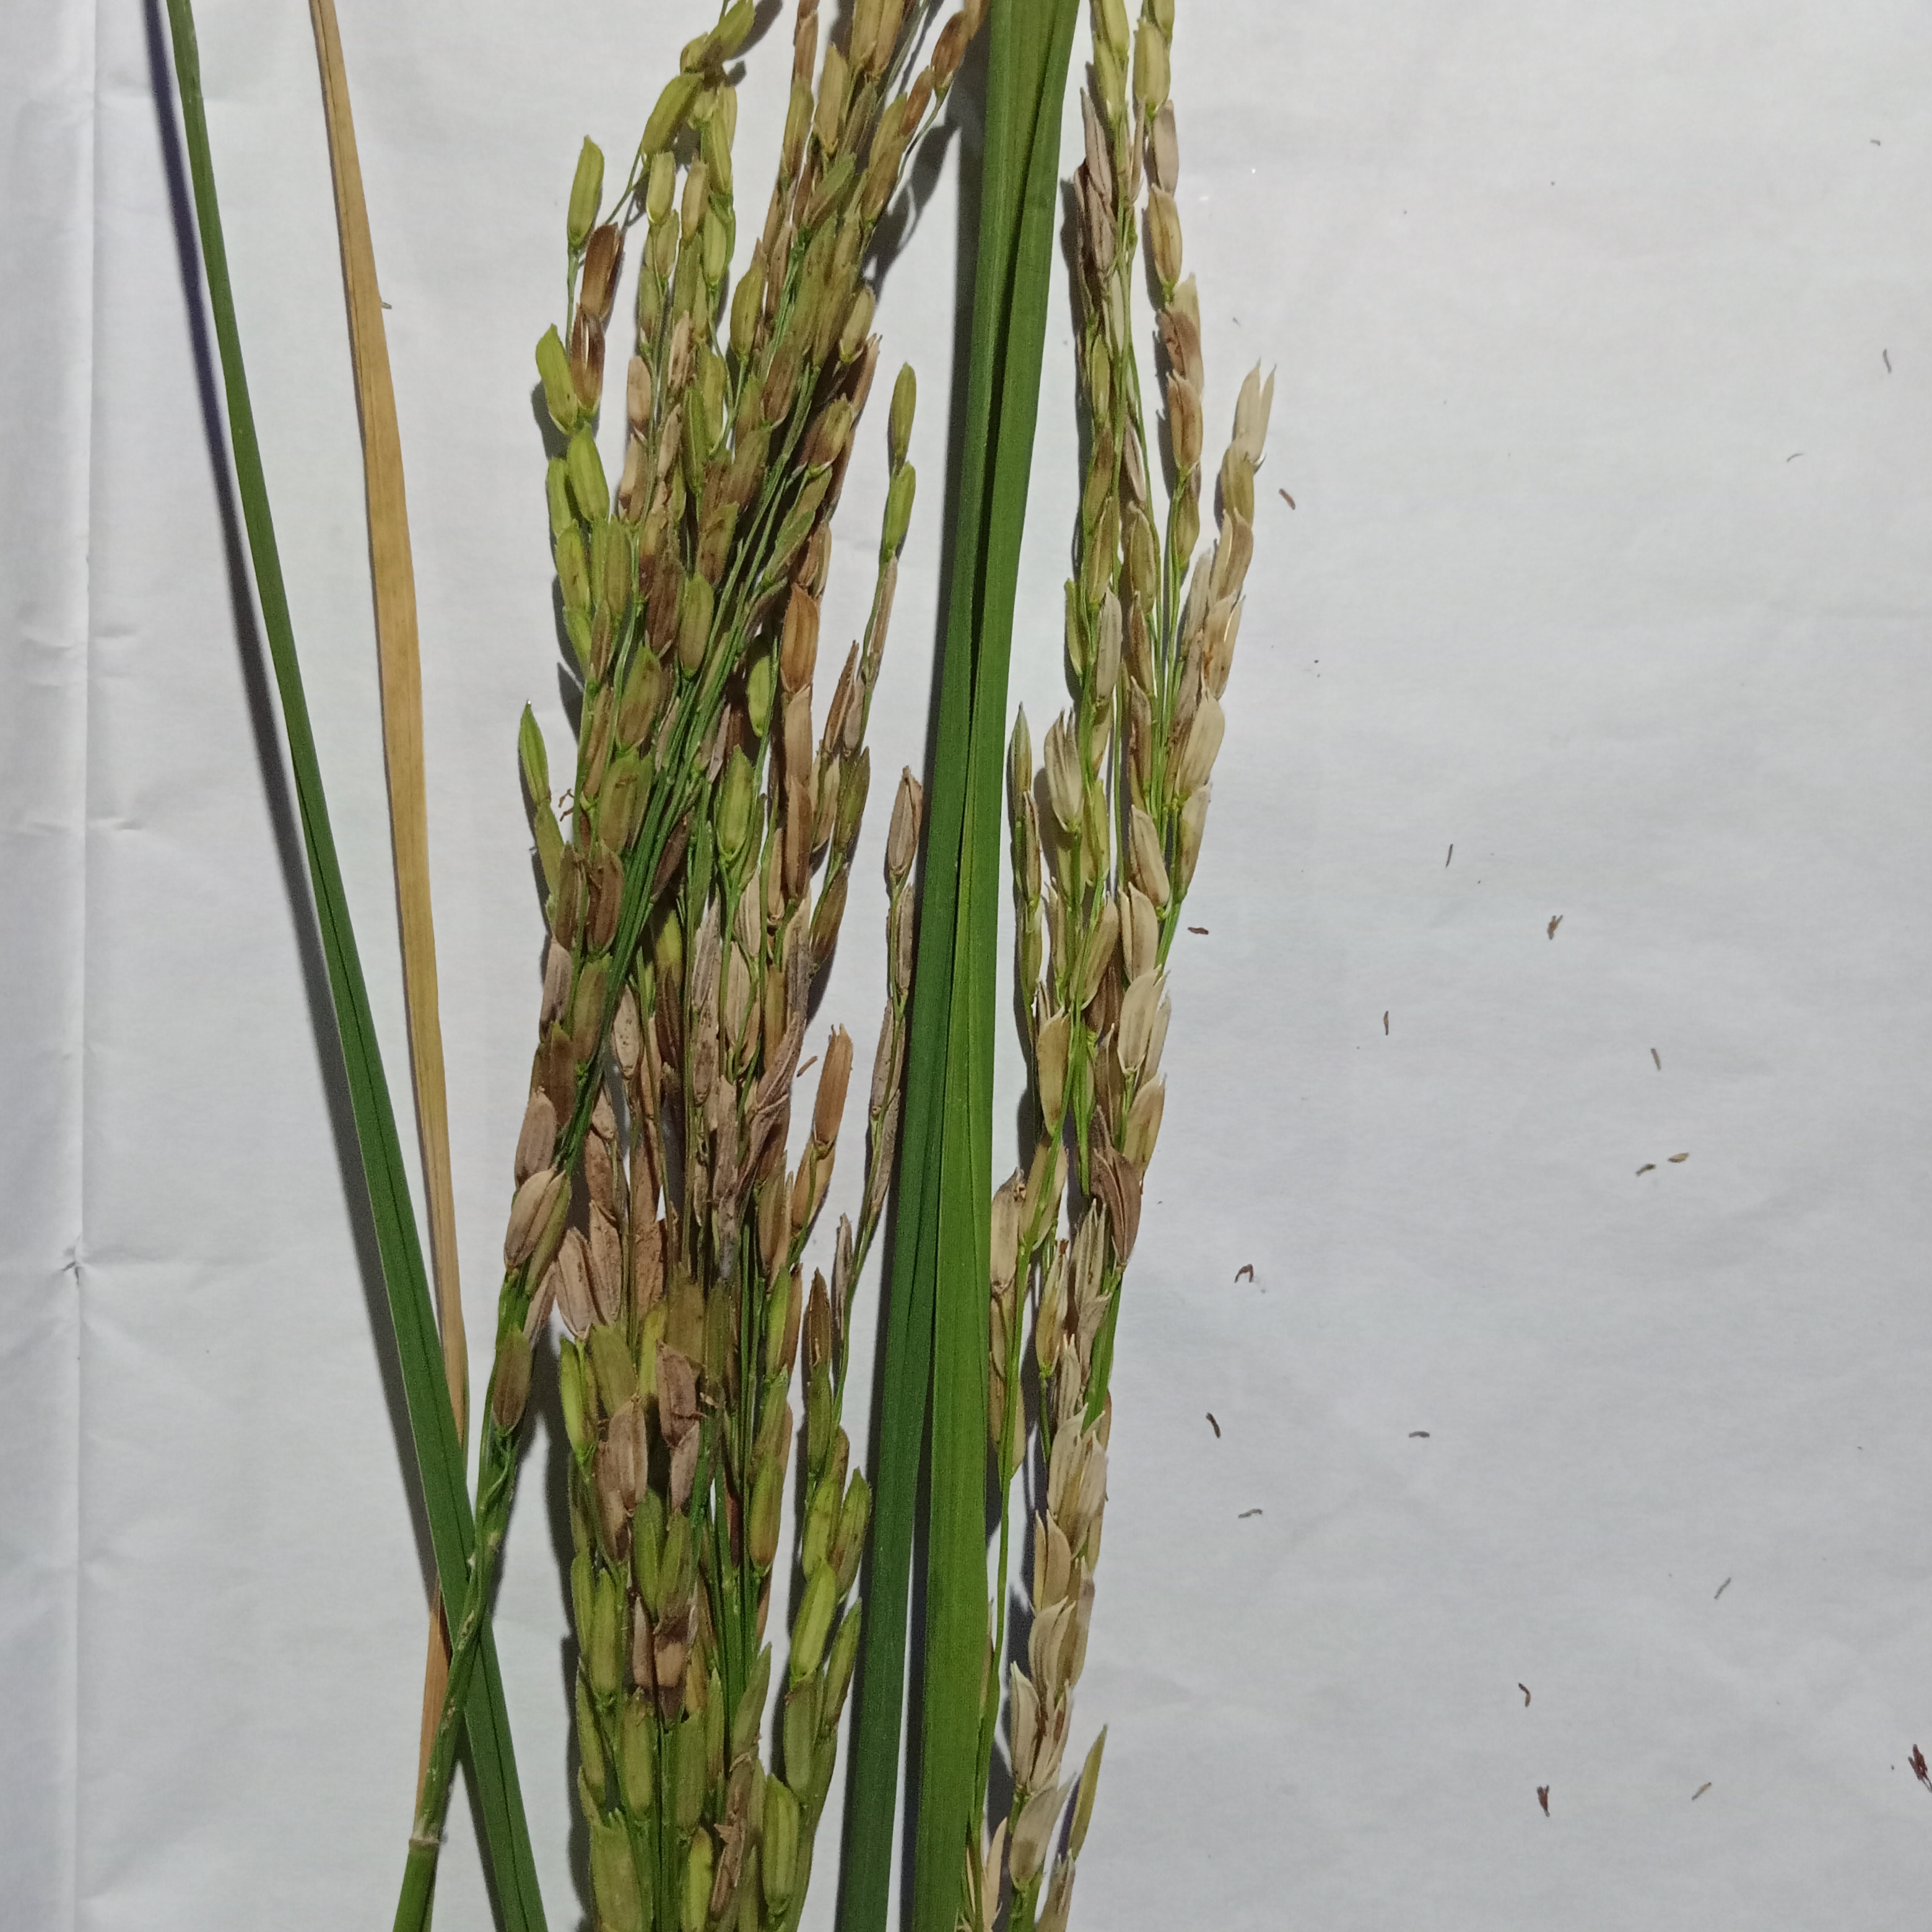
Nhãn: Bệnh Đạo ôn lá và cổ bông (Rice leaf and neck blast)